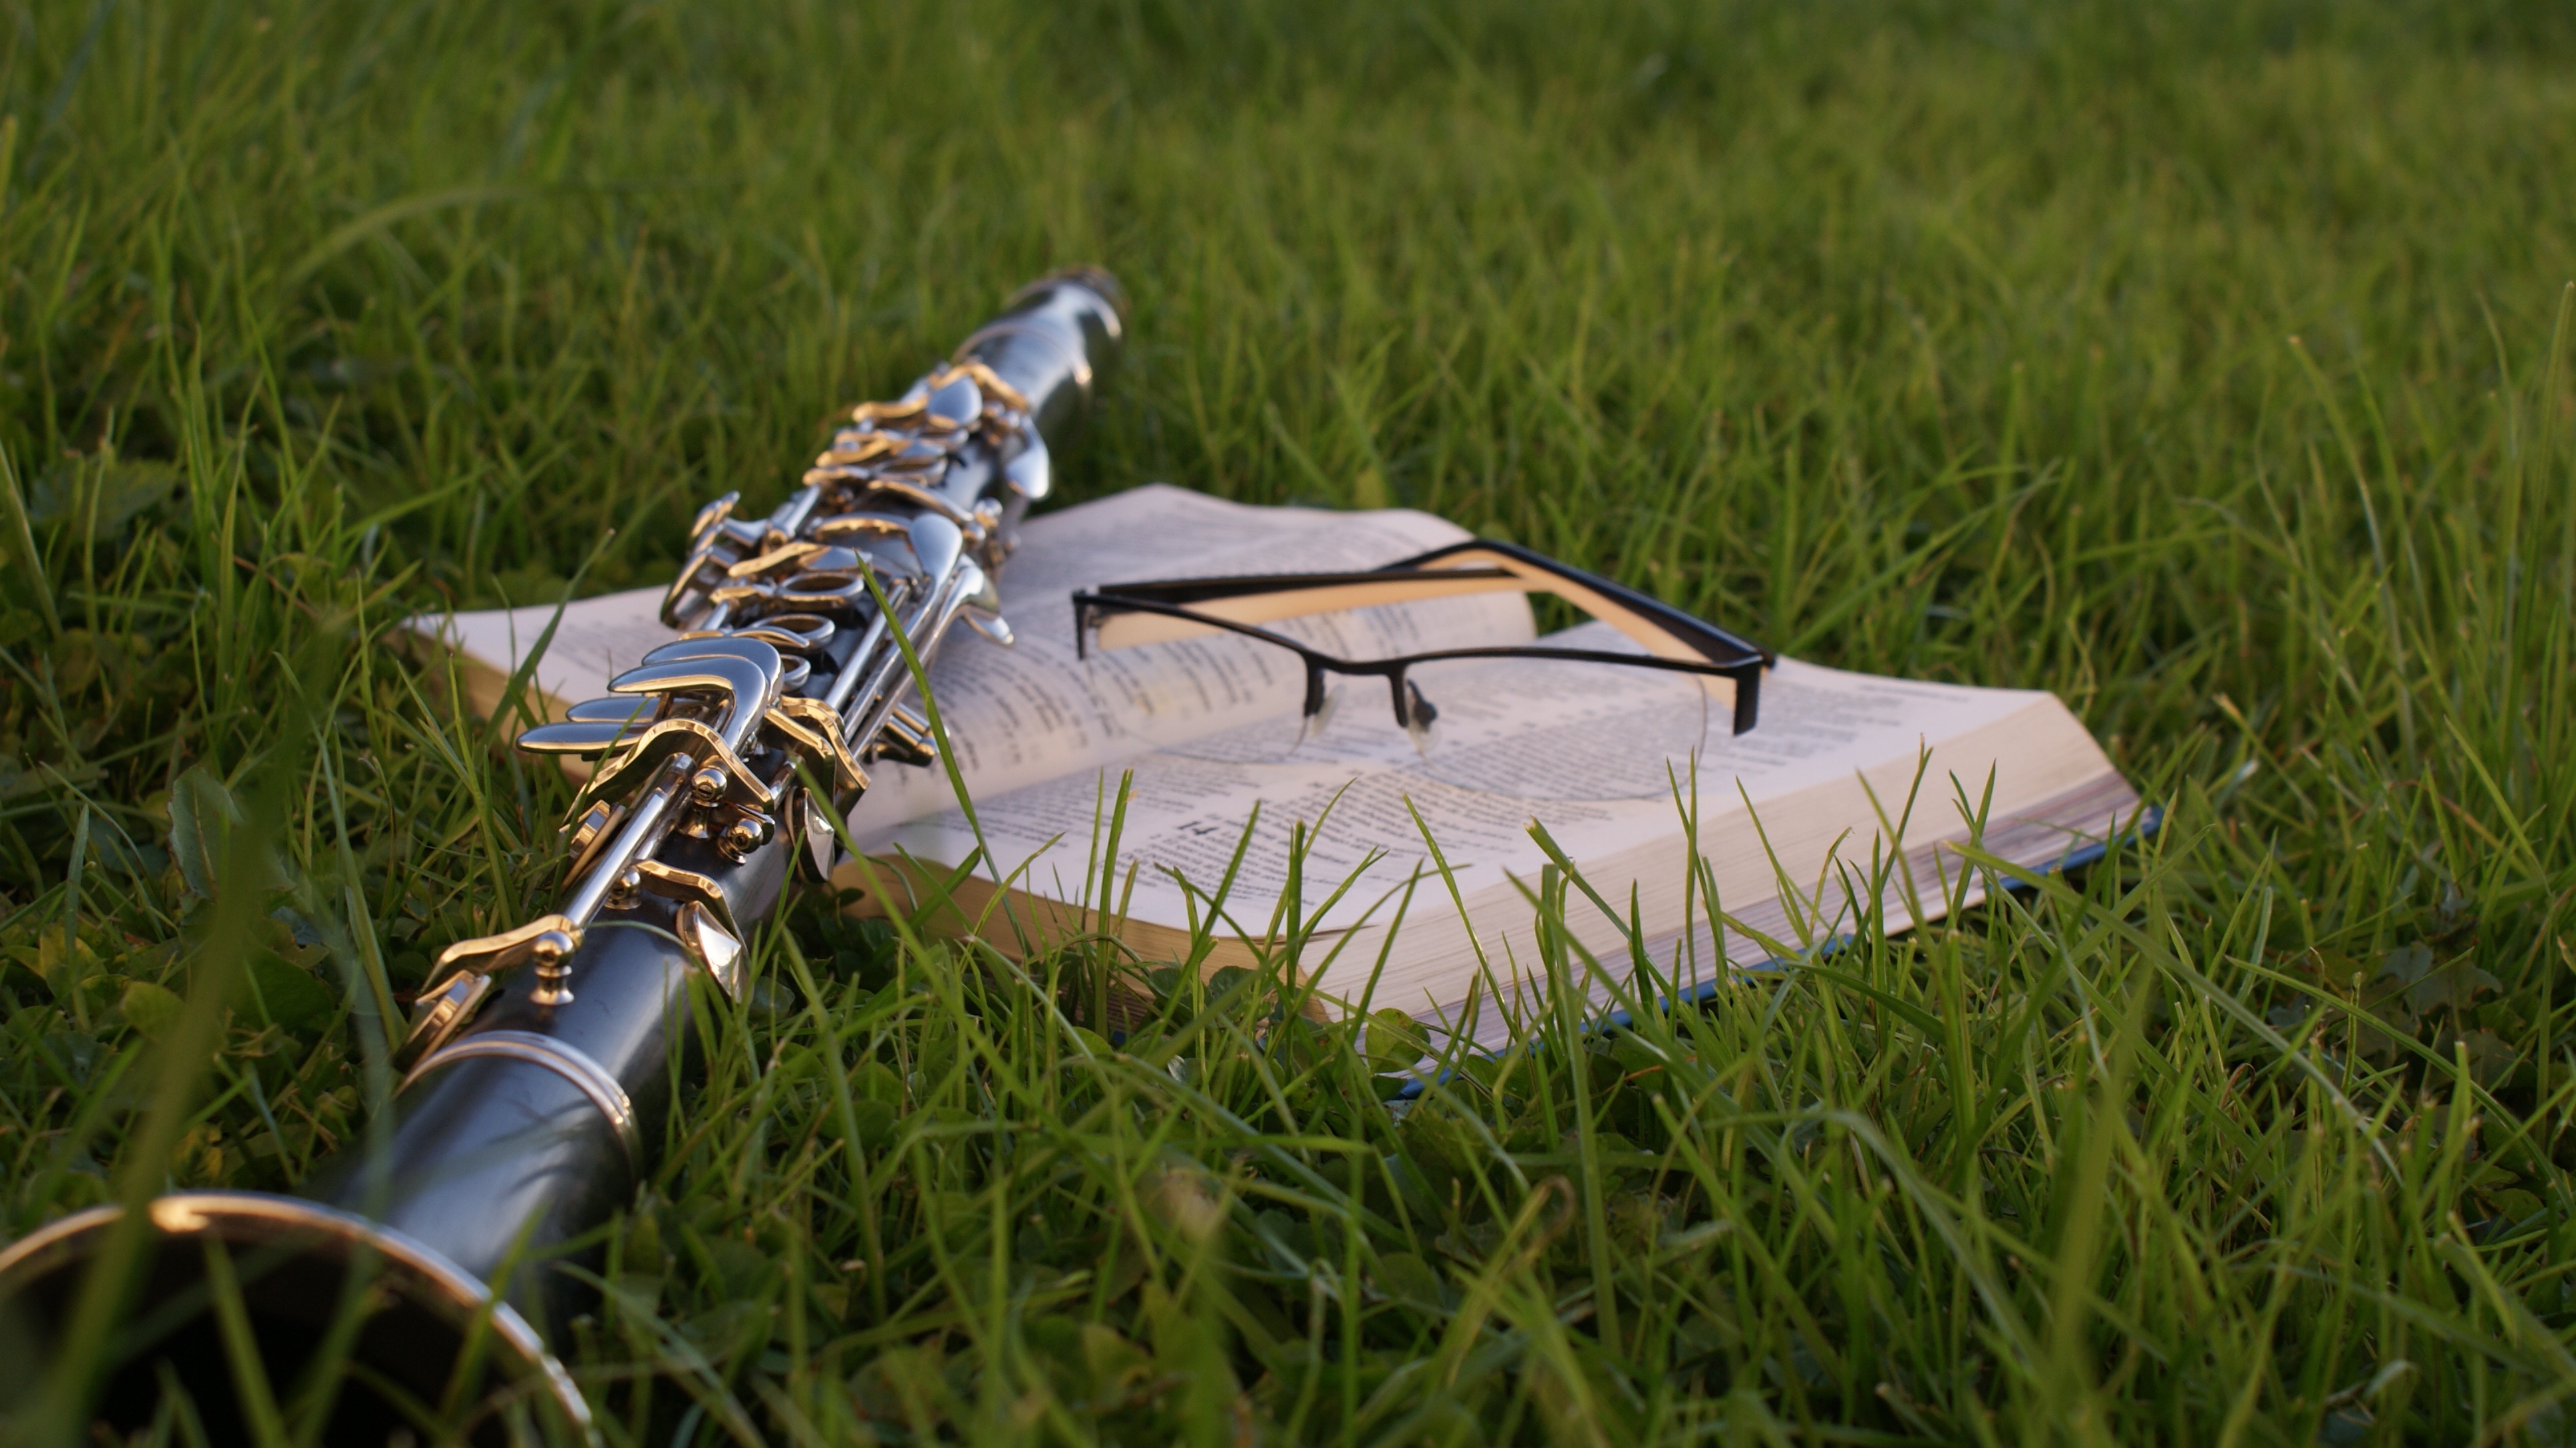
grass, music, lawn, green, agriculture, bible, golf club, clarinet